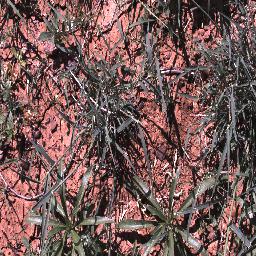
Label: negative